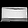
Label: Bag